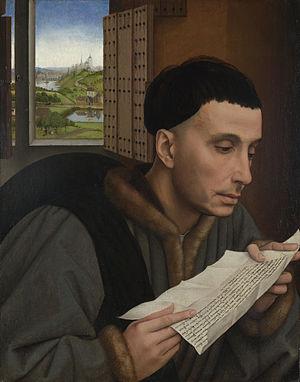
Cette page dresse une liste de personnalités nées au cours de l'année 1253 :
En France, l'avocat est un auxiliaire de justice chargé entre autres de conseiller et de représenter les parties à un procès et de plaider pour elles.
La cathédrale Saint-Tugdual est un édifice religieux situé à Tréguier, dans le département des Côtes-d'Armor en France. Elle était la cathédrale de l’ancien évêché de Tréguier, l'un des neuf évêchés de la Bretagne historique jusqu'en 1790. Elle est aujourd'hui le siège de la paroisse Saint-Yves de Tréguier. Lieu de sépulture de saint Yves, elle est un sanctuaire où l'on vient en pèlerinage, notamment autour du 19 mai à l'occasion de la fête de saint Yves, où a lieu un grand pardon.